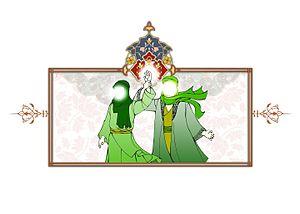
l'événement du Ghadir Khumm